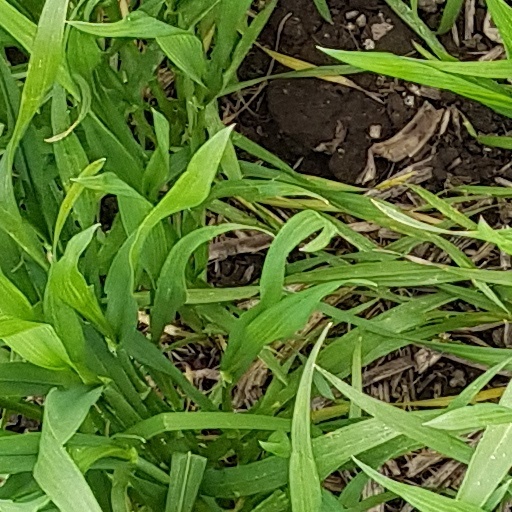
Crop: wheat